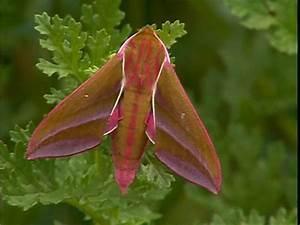
butterfly